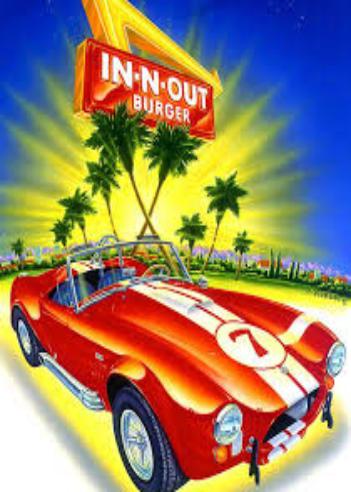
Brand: In-N-Out Burger
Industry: Food